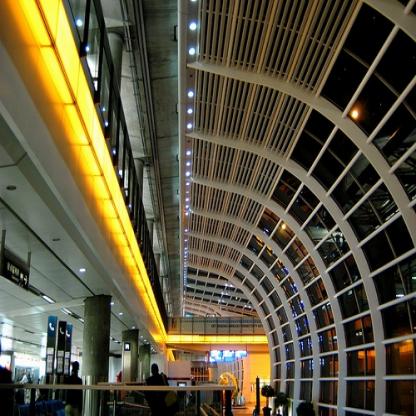
Scene: Indoor